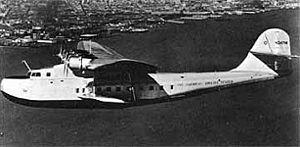
Le Martin M-130 est un hydravion conçu et fabriqué par la Glenn L. Martin Company à Baltimore, Maryland, pour la Pan Am dans les années 1930.
Cette liste de disparitions aériennes recense les appareils, aviateurs et passagers disparus au cours d'un transport aérien, pour des raisons qui n'ont jamais été définitivement élucidées, notamment dans le cas de disparition de corps ou de l'appareil.